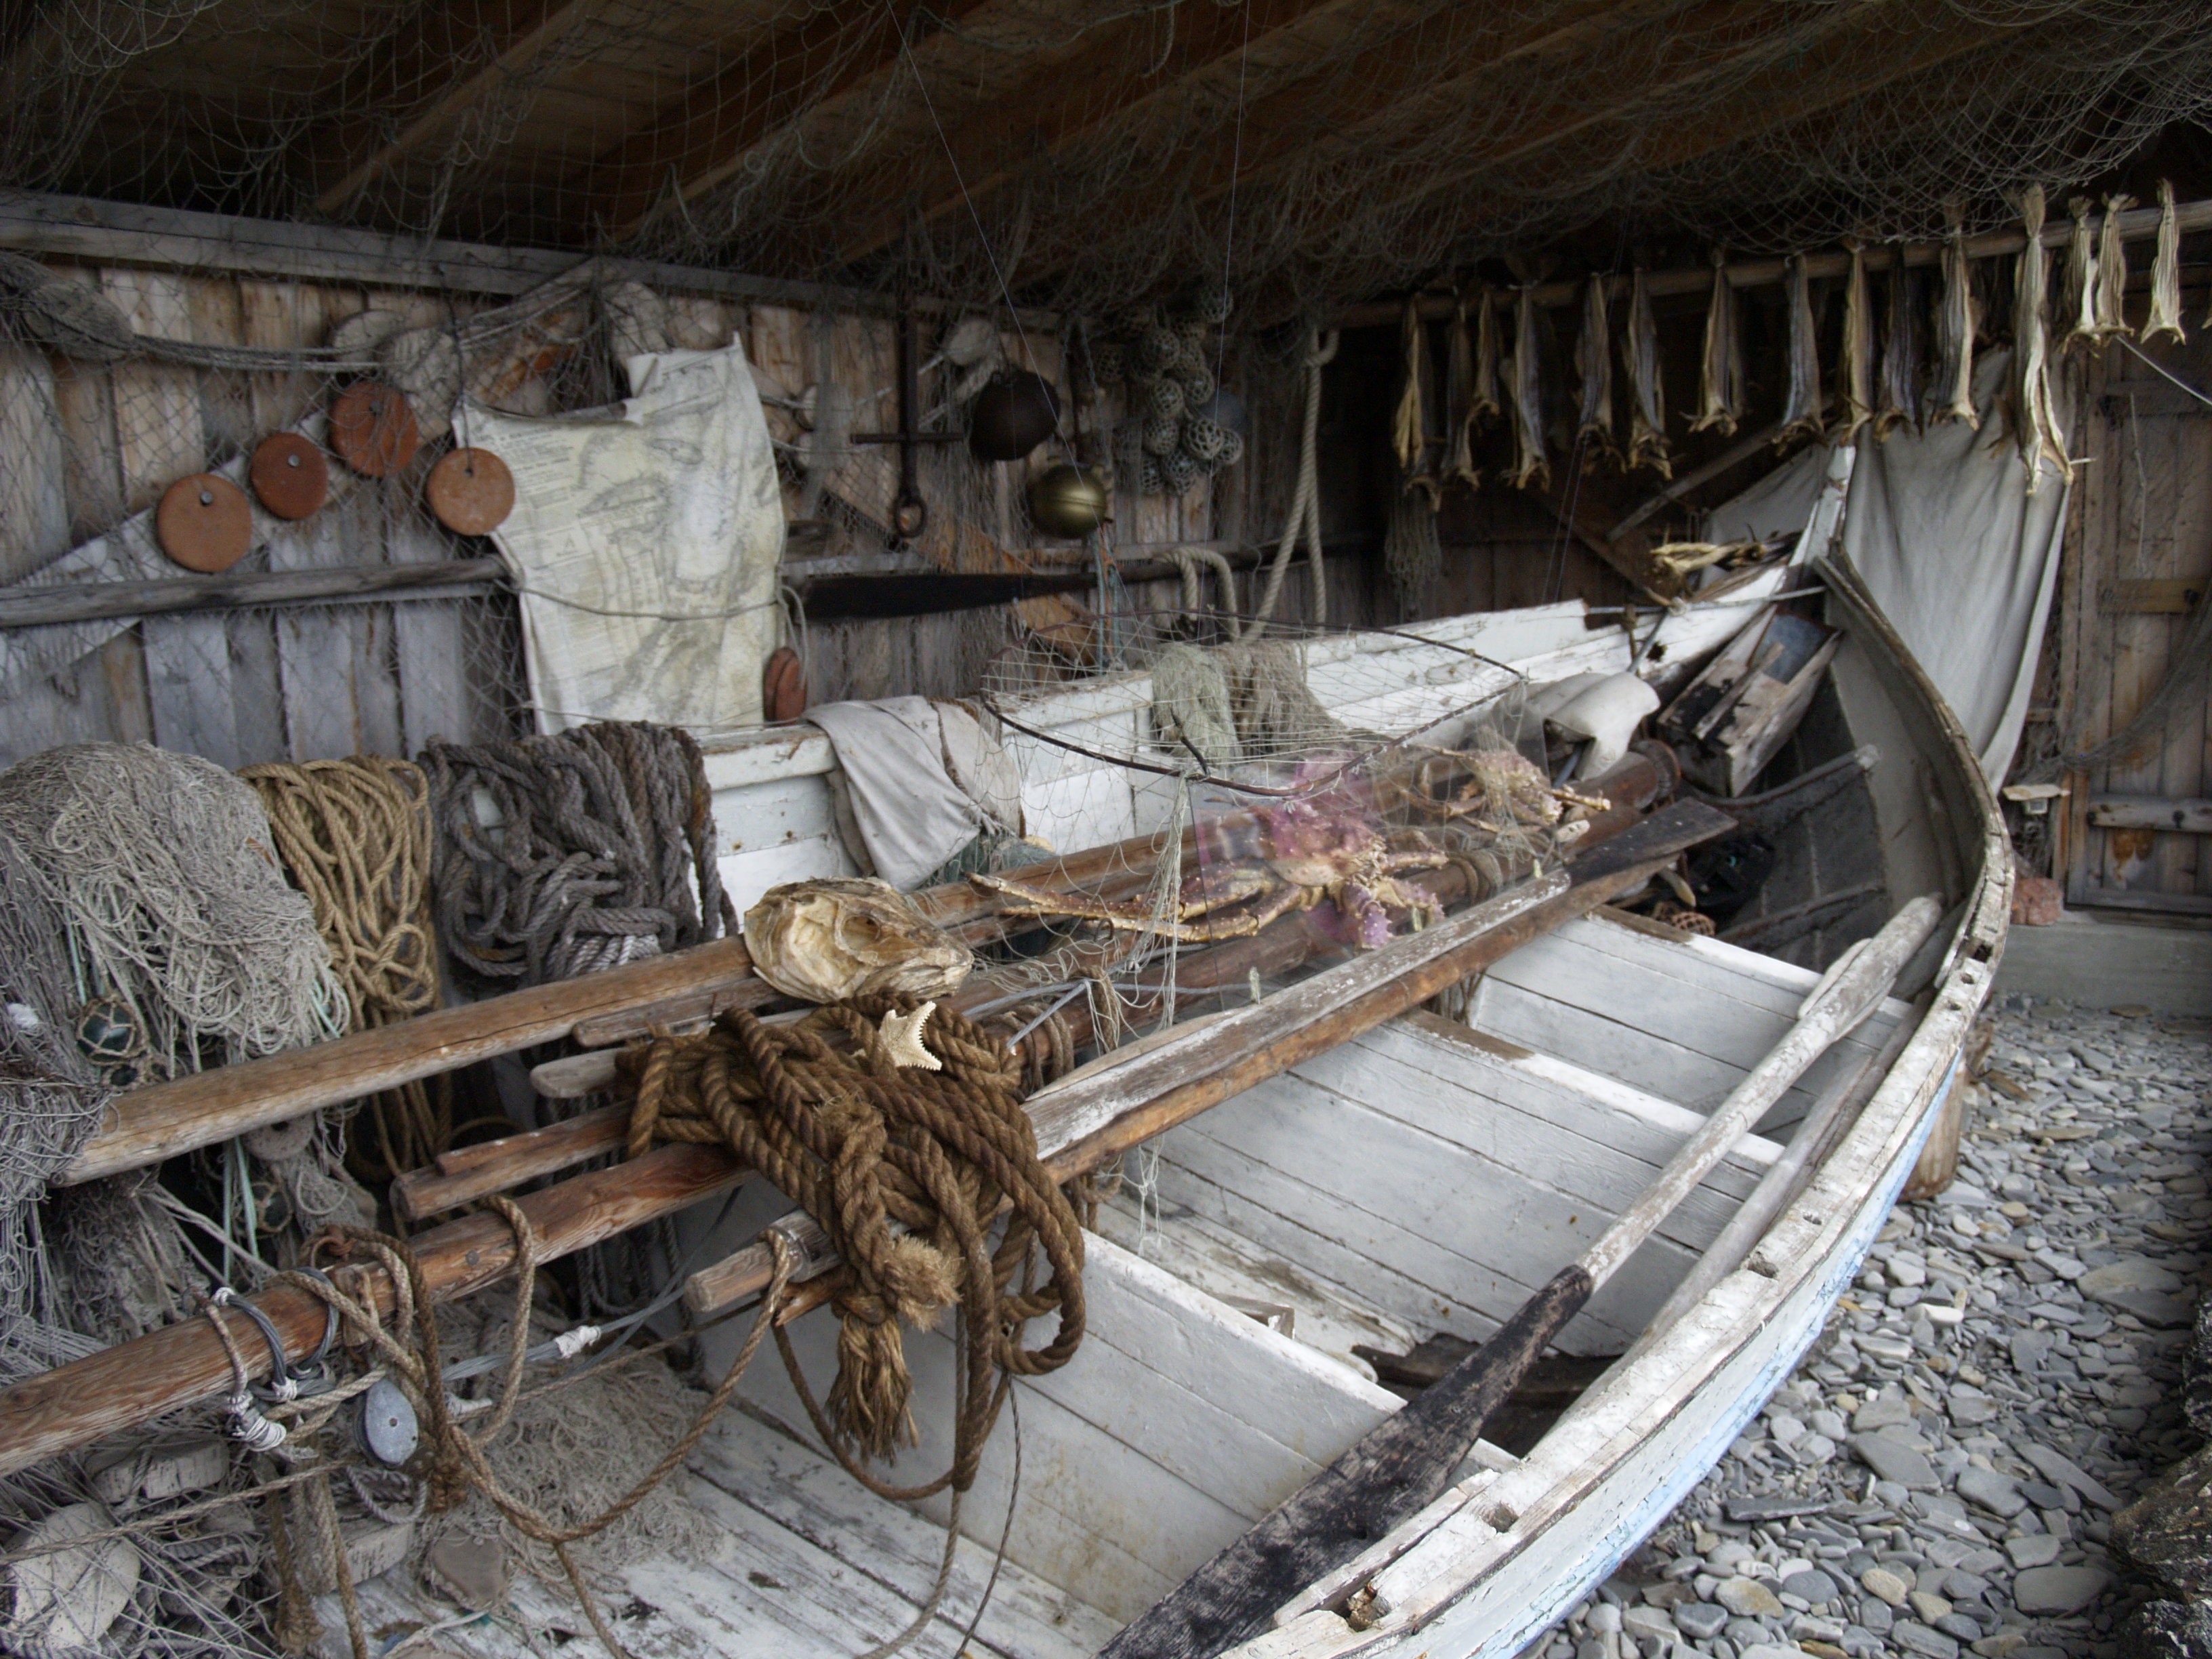
wood, boat, vehicle, fishing, fishing boat, rowing boat, wreck, wooden boat